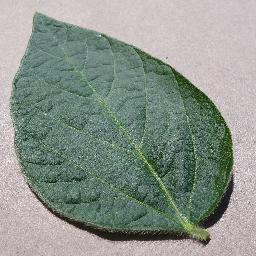
Label: Soybean___healthy